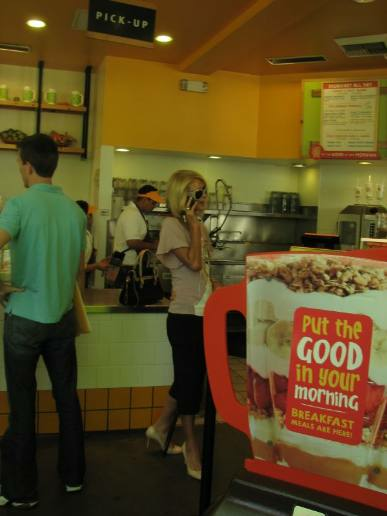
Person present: No